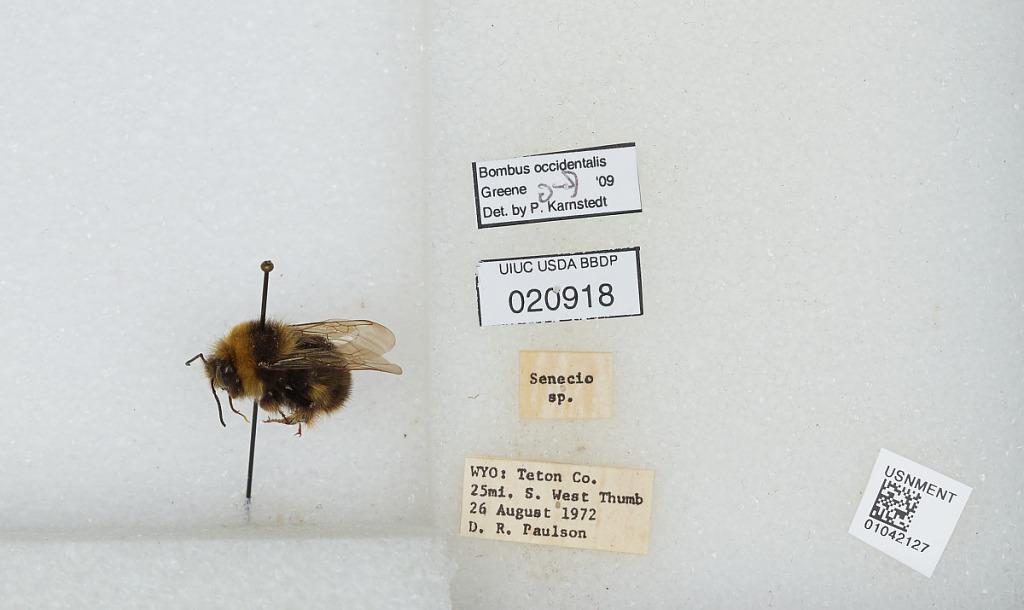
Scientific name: Bombus sp.
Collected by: D. Paulson
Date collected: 1972-8-26
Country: United States
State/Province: Wyoming
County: Teton
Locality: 25 miles south of West Thumb
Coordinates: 44.0875, -110.676
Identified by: Karnstedt, P.